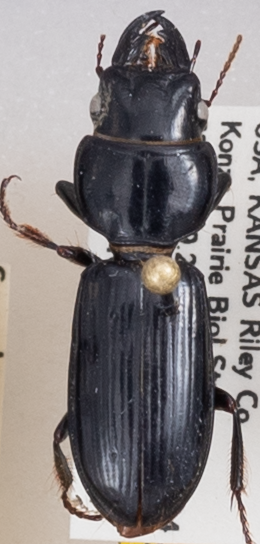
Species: Scarites vicinus
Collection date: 2020-06-17
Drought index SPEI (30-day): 0.39
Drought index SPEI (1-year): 1.064
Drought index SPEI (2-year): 1.69